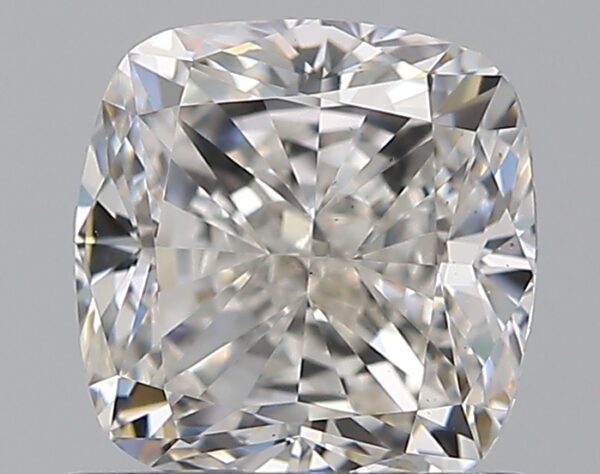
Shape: cushion
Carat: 0.91
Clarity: VS2
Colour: G
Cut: EX
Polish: EX
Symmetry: VG
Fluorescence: ST
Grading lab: GIA
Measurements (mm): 5.39 x 5.27 x 3.64